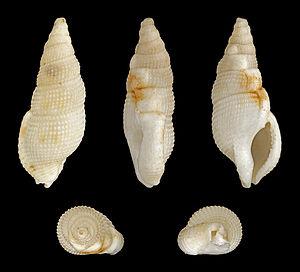
Les Buccinoidea constituent une super-famille de gastéropodes marins carnivores de l'ordre des Neogastropoda, dont le plus connu et consommé est le buccin commun, gros buccin ou bulot très souvent consommés dans les plateaux de fruits de mer.
Les Neogastropoda forment un ordre de mollusques appartenant à la classe des gastéropodes prosobranches.
Colubrariidae est une famille de mollusques gastéropodes de l'ordre des Neogastropoda.